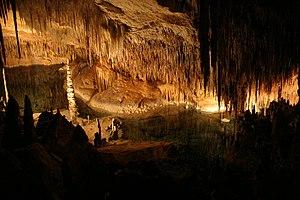
Les grottes du Drach sont quatre grandes grottes qui sont situées sur l'île de Majorque, dans l'archipel des îles Baléares, en Espagne. Elles se trouvent dans la commune de Manacor, près de la localité de Porto Cristo.
Le Drac désigne, principalement en Occitanie et en Catalogne, un grand nombre de créatures imaginaires de formes variables, dont la plupart sont considérées comme des dragons représentant le diable, liés à l'eau et à ses dangers.